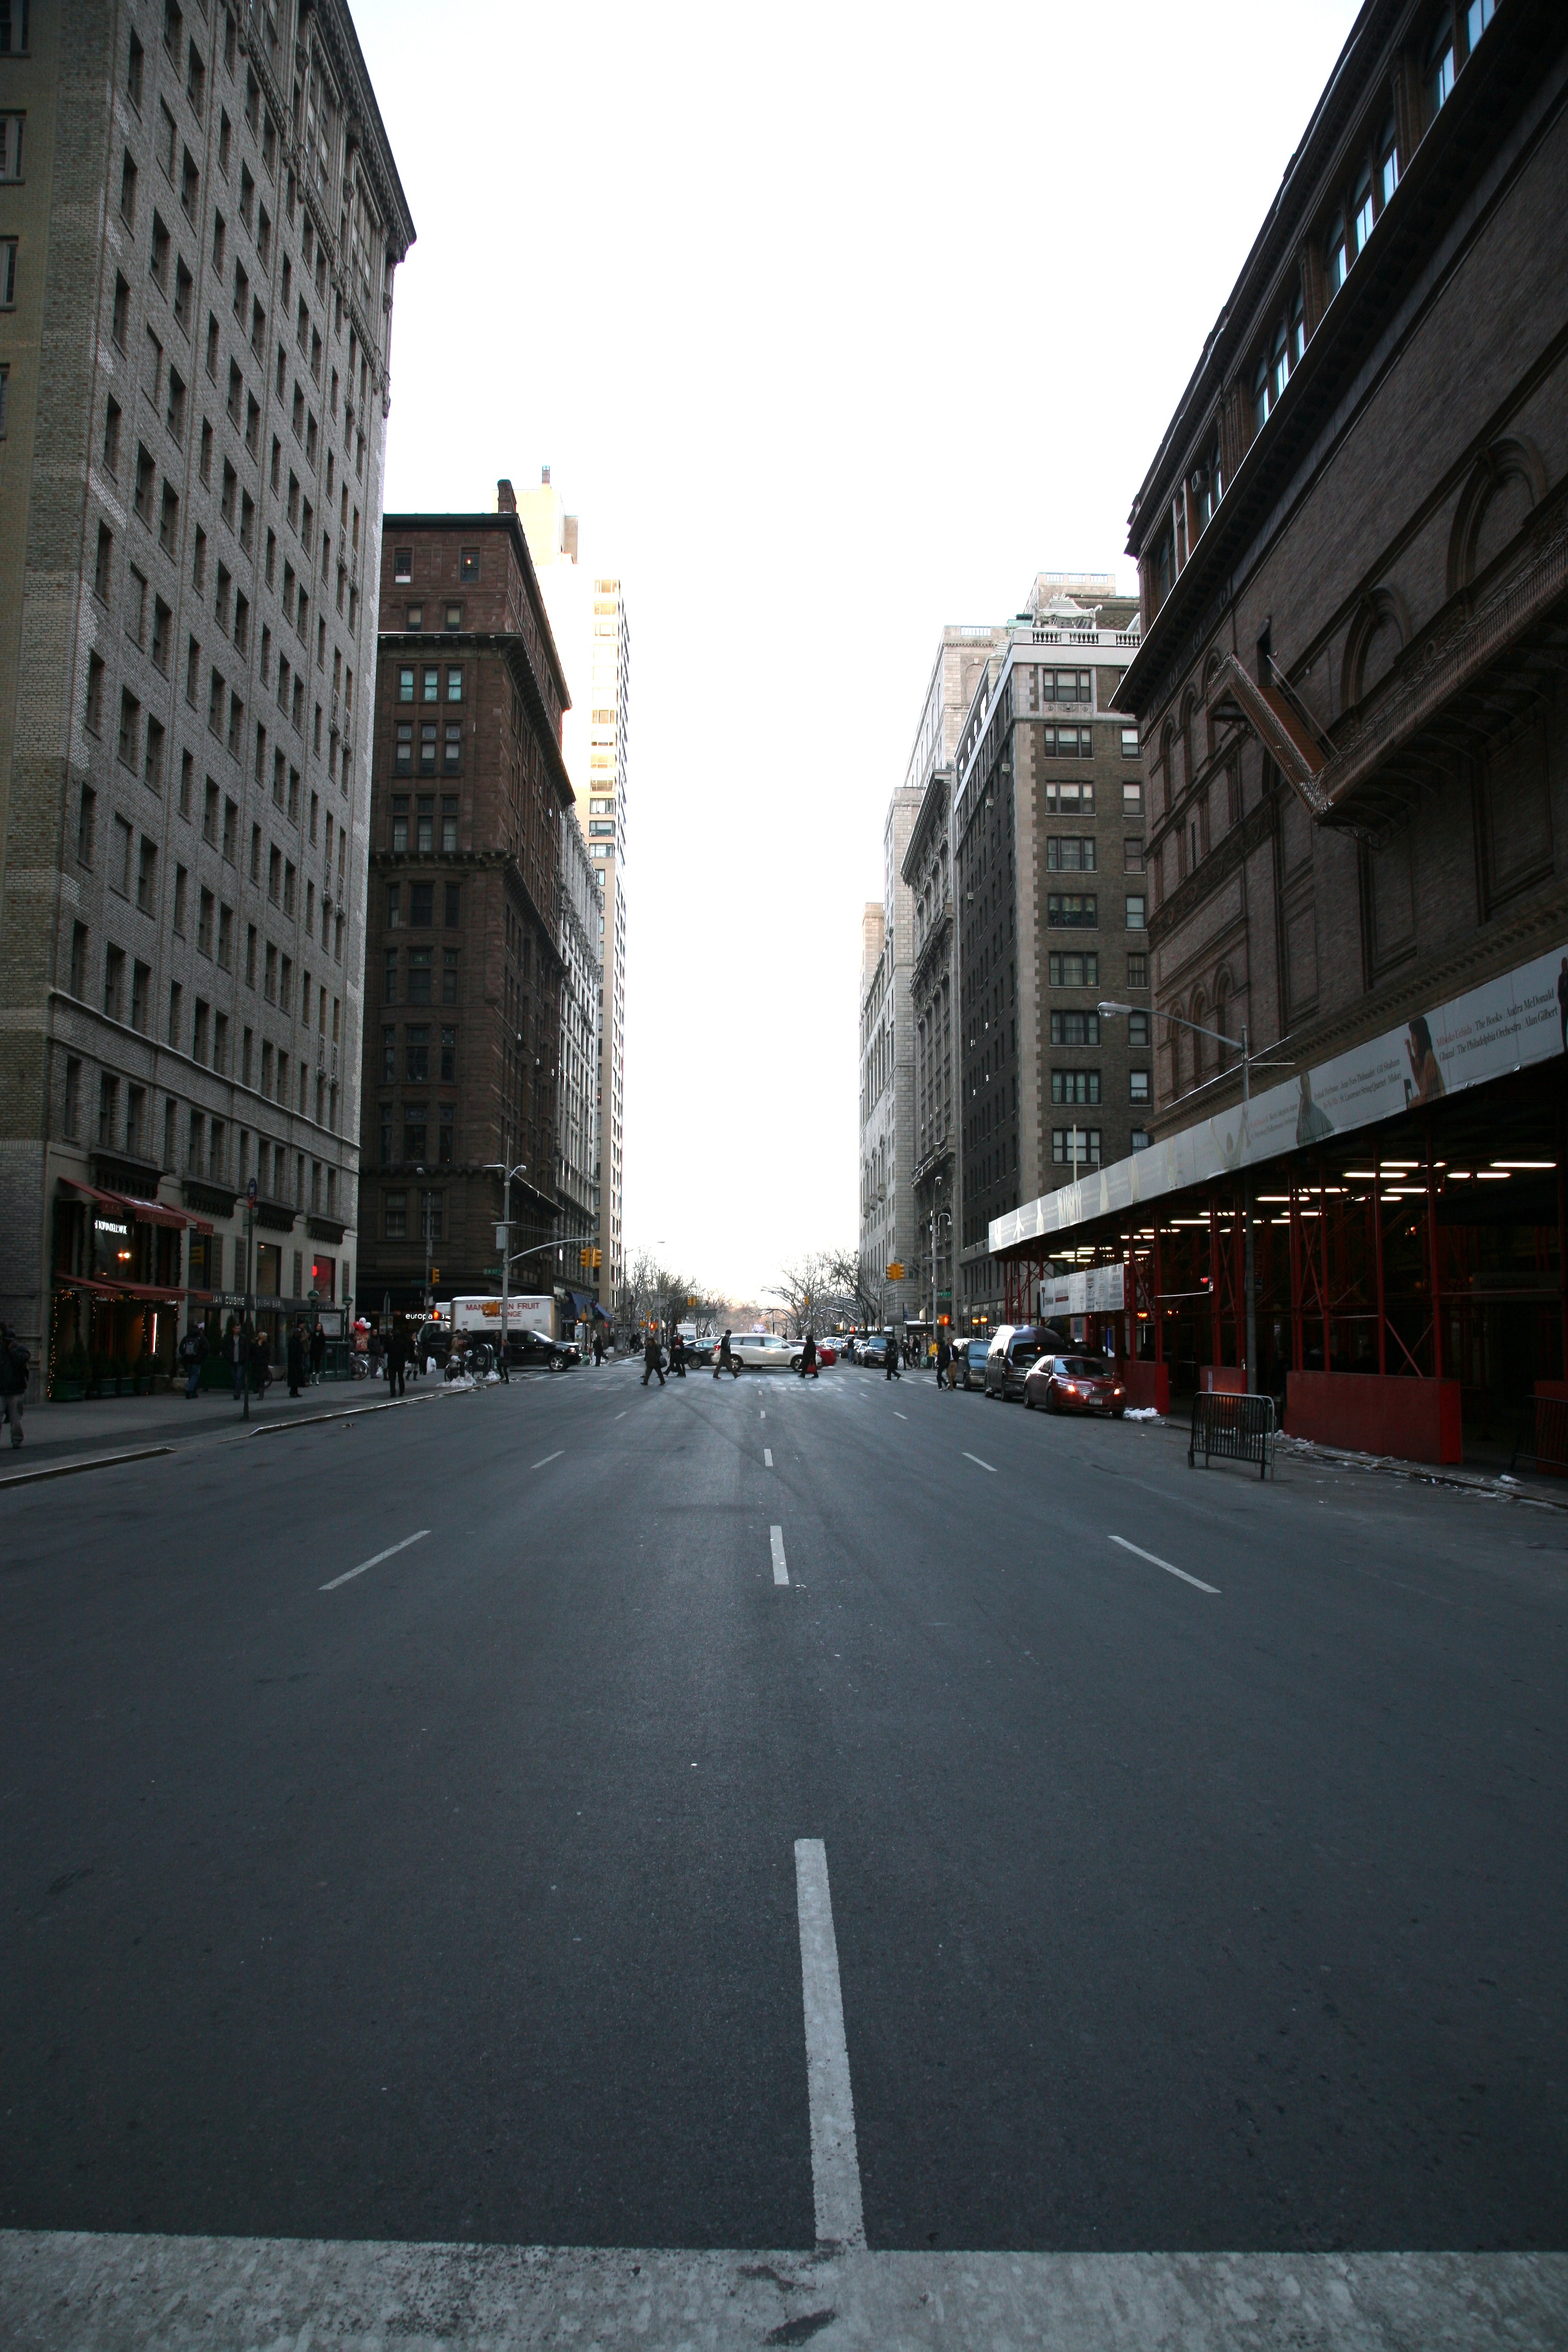
pedestrian, snow, architecture, road, street, town, alley, city, asphalt, cityscape, downtown, lane, infrastructure, neighbourhood, road surface, urban area, residential area, human settlement, nonbuilding structure